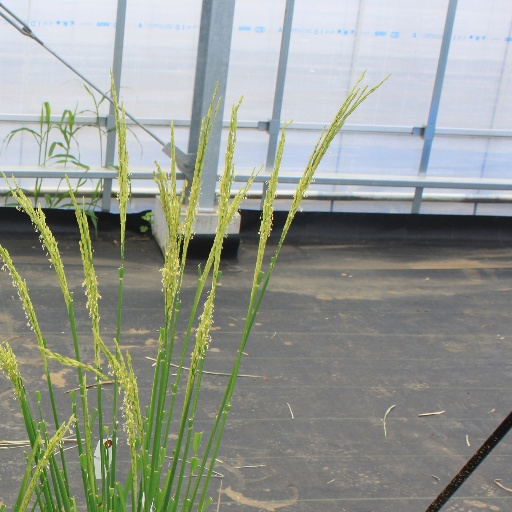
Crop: rice